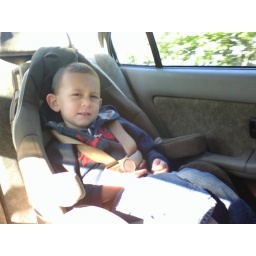
jules in his car seat